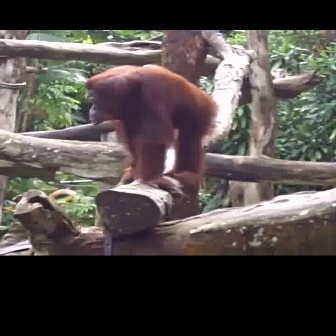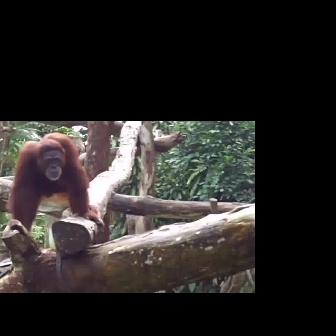
  Please identify the target specified by the bounding box [83,63,217,197] in the first image and locate it in the second image. Return the coordinates in [x_min,y_min,x_max,y_max] format.
Answer: [4,131,104,231]